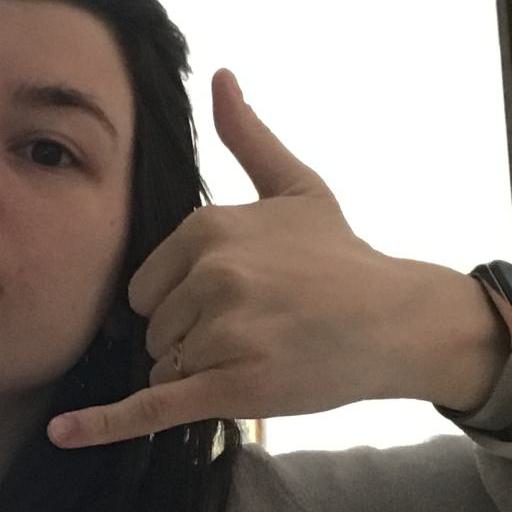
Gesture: call